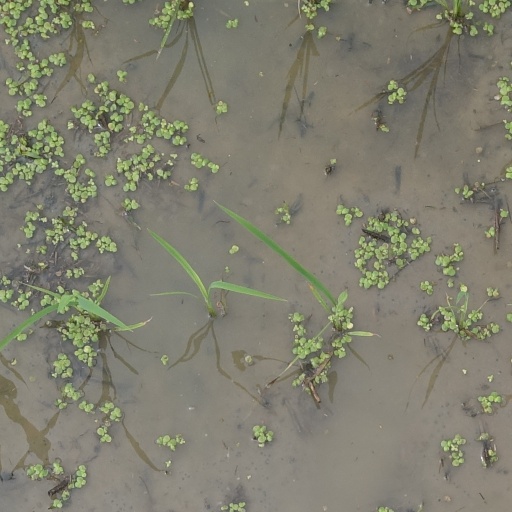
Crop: rice